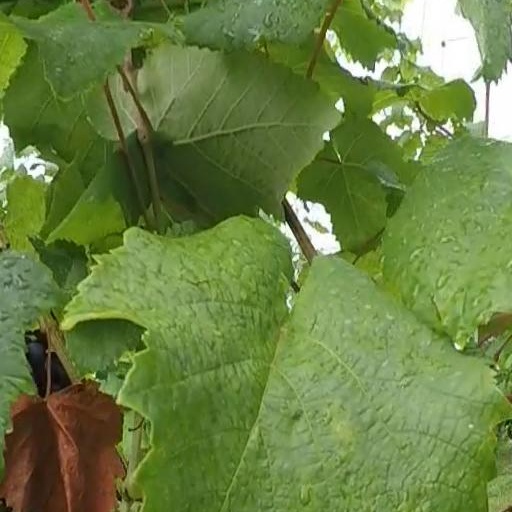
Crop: grape